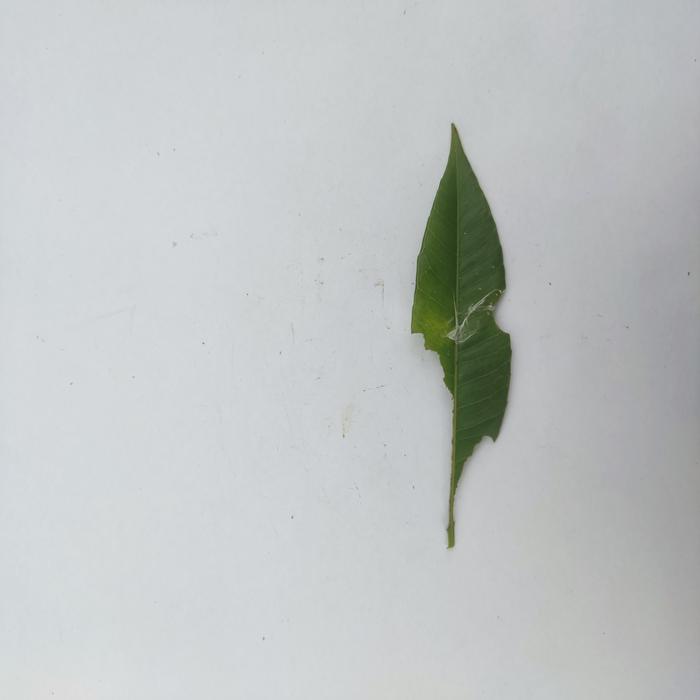
Crop: Hog Plum
Leaf condition: Caterpillars_Infestation